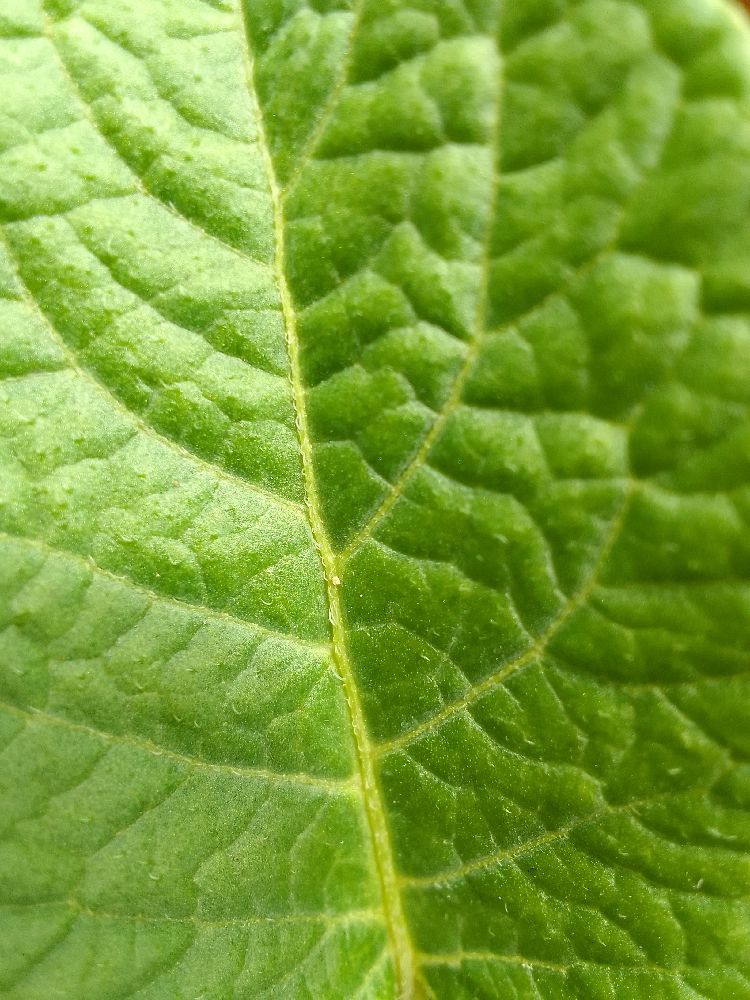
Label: Healthy